Jiří Kornatovský

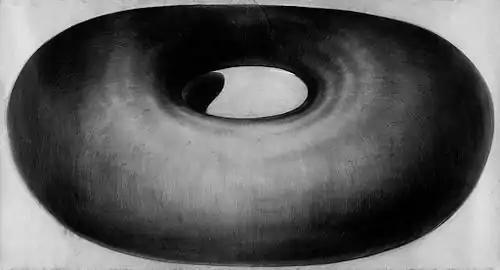
Liturgic meditation, 220 x 460 cm (1990–1994)

At the very beginning there were drawings and large graphic sheets depicting relationships ("Two – Free variation on an hour of the lovers", 1988, etching, "All at once", 1989, etching, GASK, "And tickle", charcoal on paper, 200 x 380 cm, 1988), sometimes with a hidden erotic subtext ("Shape of adventure", 1987). They are characterised by accurate execution and the use of abstract symbols derived from natural shapes. The composition of the event contains a secret. Space is not defined, the story pours over the horizon where we cannot see ("Is anybody else coming? (Countryside)", etching with aquatint, 1988, GASK), the outlined opening into the interior of the object offers only darkness but there is light coming out of the crack on the other side ("One", 1988).